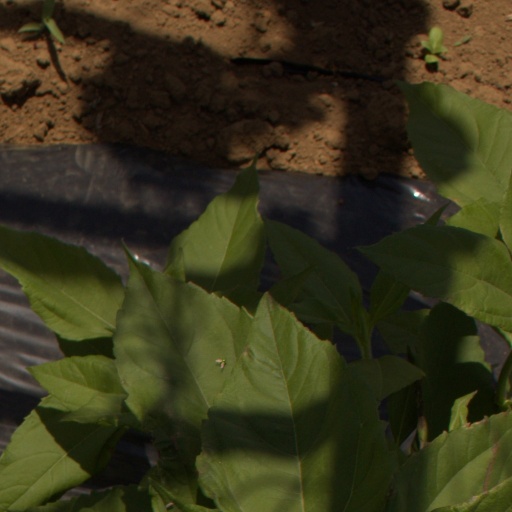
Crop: Jerusalem artichoke